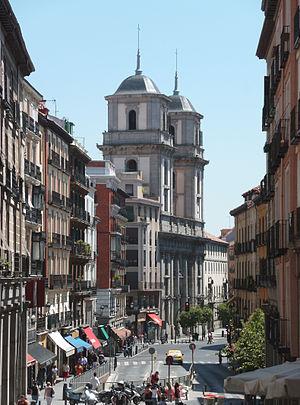
La rue de Tolède est une voie de circulation de la ville de Madrid, en Espagne.